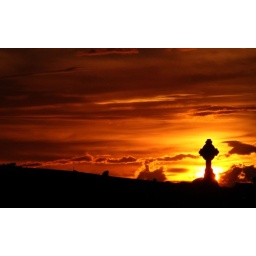
Sun setting over the cemetery by the remains of DeCourcey castle just over the new bridge in Kinsale